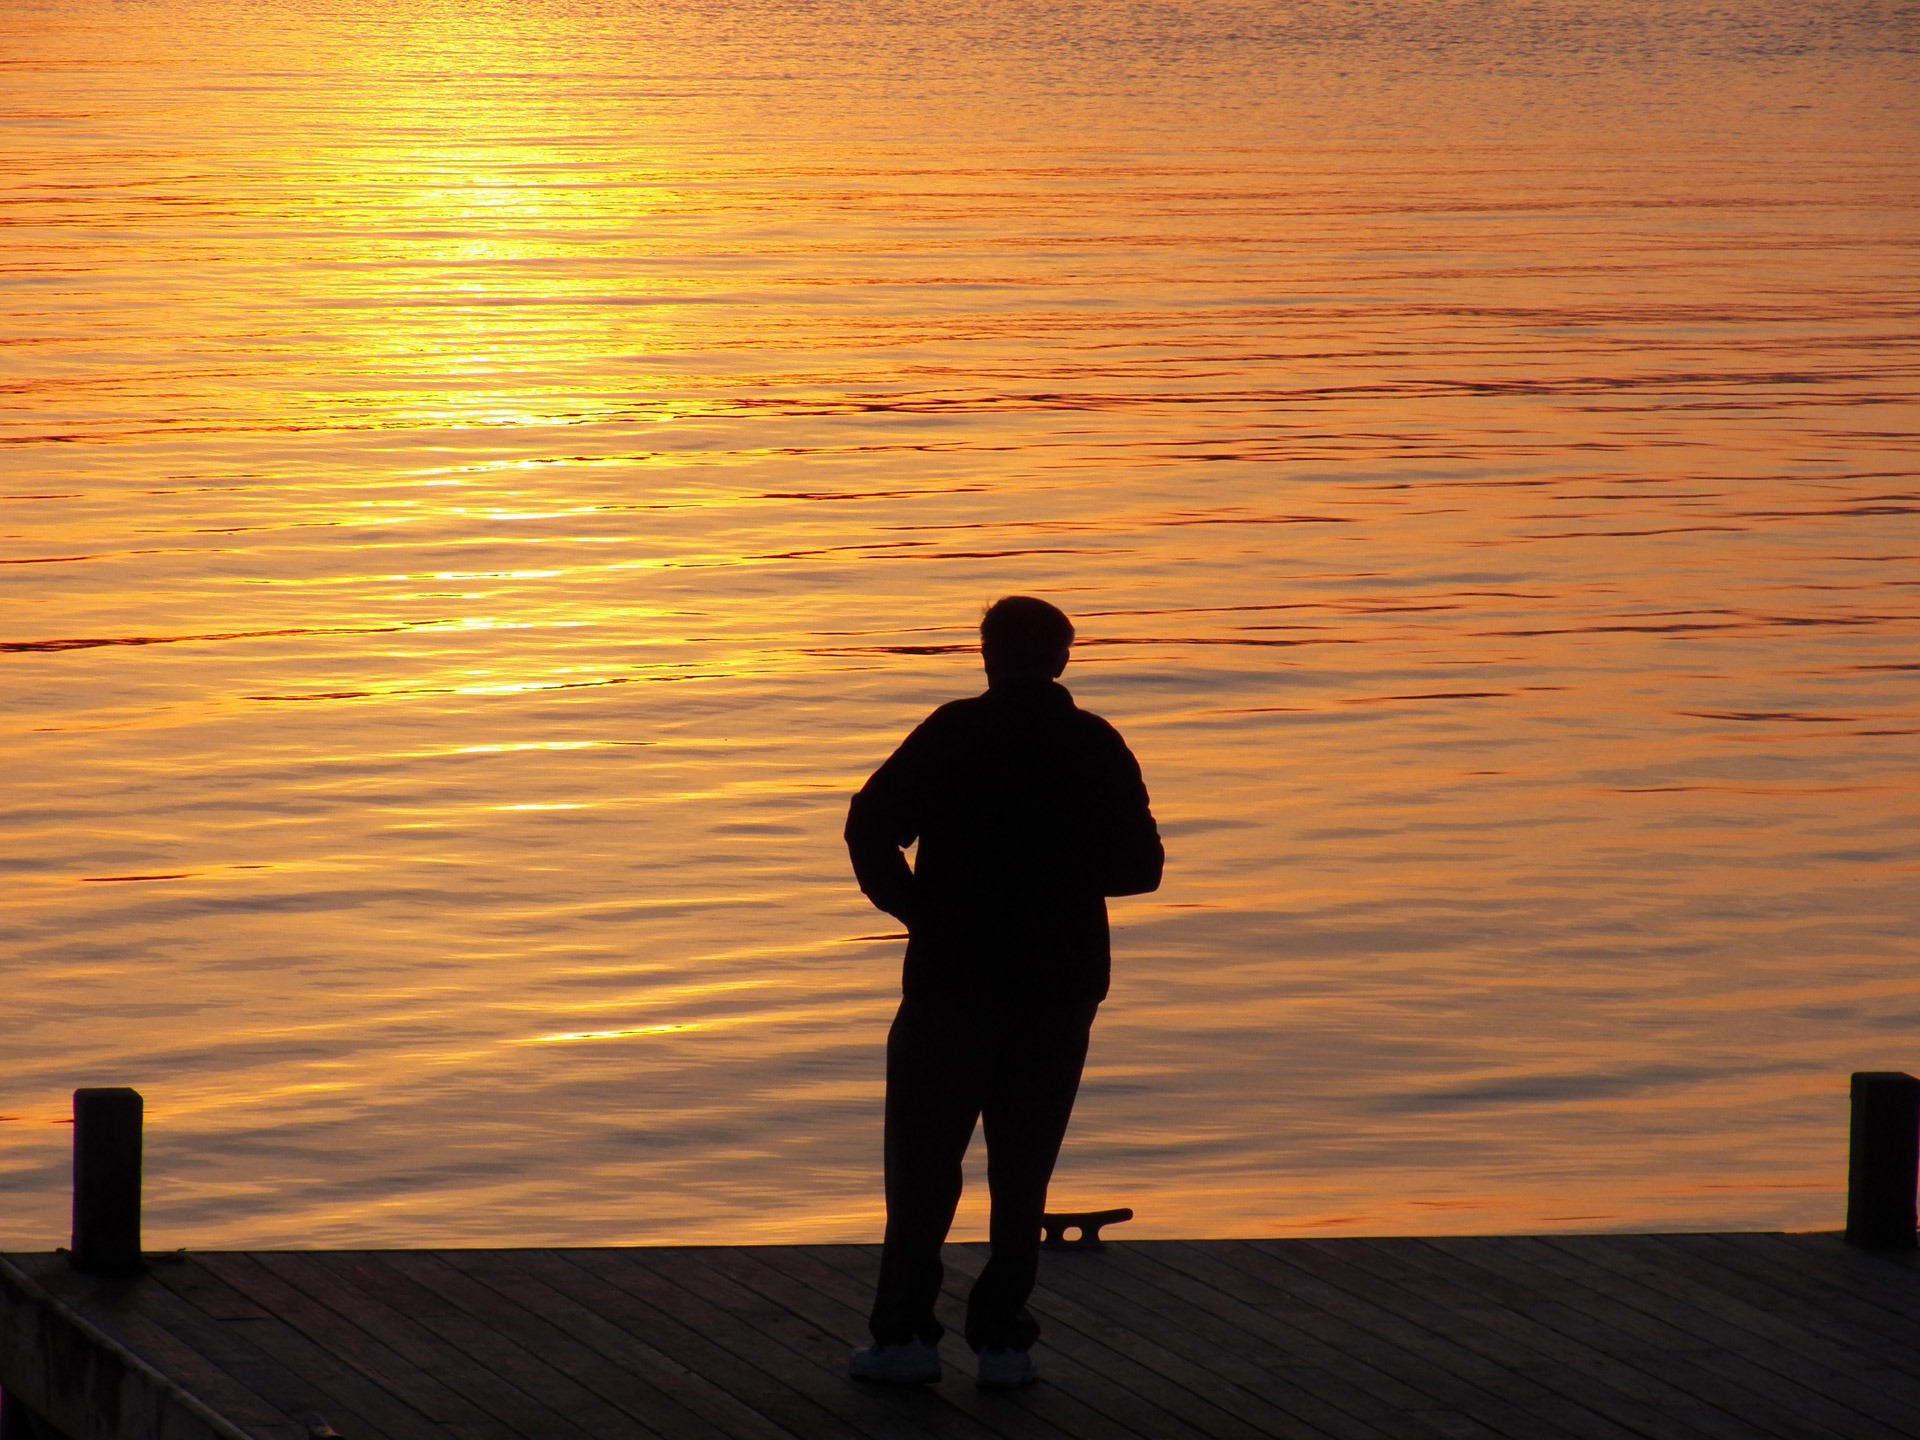
man, sea, ocean, horizon, silhouette, sun, sunrise, sunset, morning, dawn, dusk, thinking, standing, evening, reflection, bay, harbor, lonely, sunsets, golden water